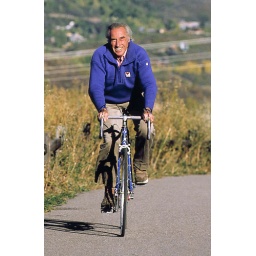
Klaus rides his road bike during the summers to keep his 'ski legs' in shape for the upcoming ski season.